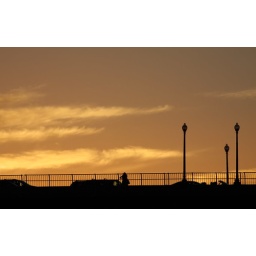
A bridge in the sky